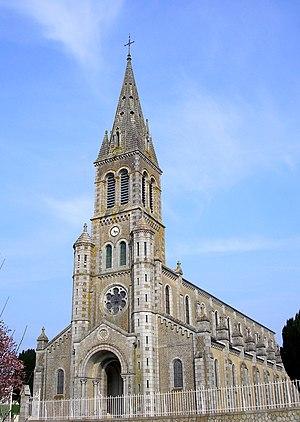
Barenton (Normandie, France). L'église.
Barenton est une commune française, située dans le département de la Manche en région Normandie, peuplée de 1 172 habitants.